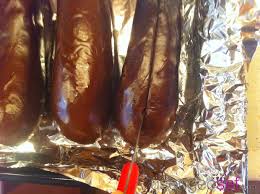
Yemek: karniyarik